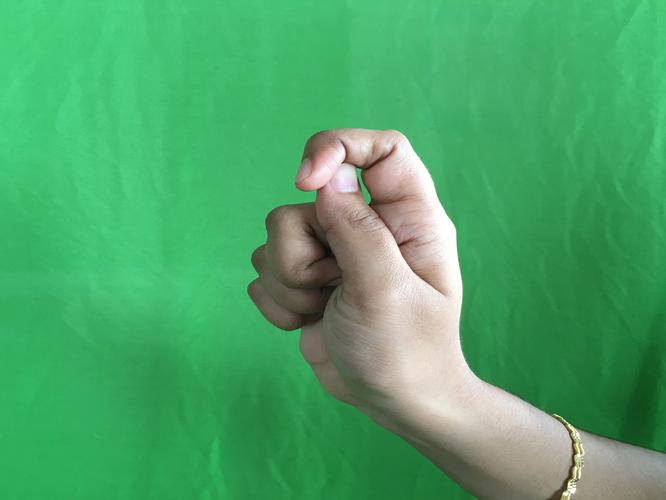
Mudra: Kapith
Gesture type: single_hand